Ursa Minor

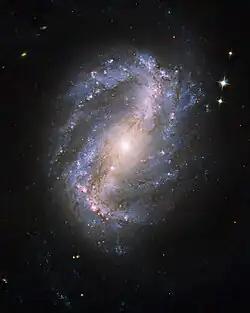
NGC 6217

Traditionally known as Pherkad, Gamma Ursae Minoris has an apparent magnitude that varies between 3.04 and 3.09 roughly every 3.4 hours. It and Kochab have been termed the "guardians of the pole star". A white bright giant of spectral type A3II-III, with around 4.8 times the Sun's mass, 1,050 times its luminosity and 15 times its radius, it is 487±8 light-years distant from Earth. Pherkad belongs to a class of stars known as Delta Scuti variables—short period (six hours at most) pulsating stars that have been used as standard candles and as subjects to study asteroseismology. Also possibly a member of this class is Zeta Ursae Minoris, a white star of spectral type A3V, which has begun cooling, expanding and brightening. It is likely to have been a B3 main-sequence star and is now slightly variable. At magnitude 4.95 the dimmest of the seven stars of the Little Dipper is Eta Ursae Minoris. A yellow-white main-sequence star of spectral type F5V, it is 97 light-years distant. It is double the Sun's diameter, 1.4 times as massive, and shines with 7.4 times its luminosity. Nearby Zeta lies 5.00-magnitude Theta Ursae Minoris. Located 860 ± 80 light-years distant, it is an orange giant of spectral type K5III that has expanded and cooled off the main sequence, and has an estimated diameter around 4.8 times that of the Sun.